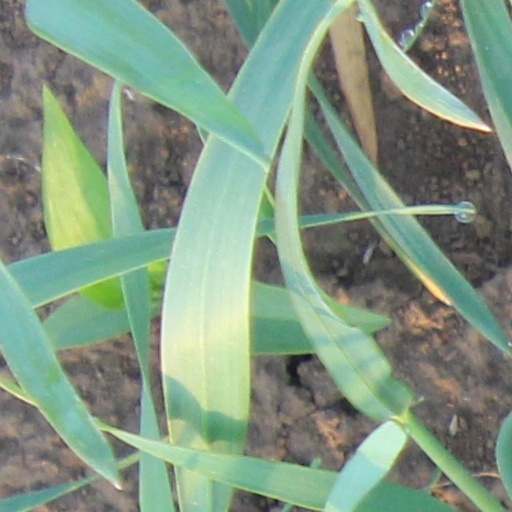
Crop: wheat